Magden

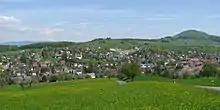
Magden

Magden has an area, , of . Of this area, or 47.1% is used for agricultural purposes, while or 41.9% is forested. Of the rest of the land, or 11.0% is settled (buildings or roads), or 0.2% is either rivers or lakes.